Ann Harding

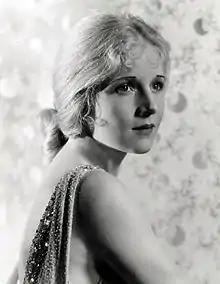
Harding in 1930

Ann Harding (born Dorothy Walton Gatley; August 7, 1902 – September 1, 1981) was an American theatre, motion picture, radio, and television actress. Harding was a regular on Broadway and on tour in the 1920s. In the 1930s, Harding was one of the first actresses to gain fame in the new medium of "talking pictures," and she was nominated for the Academy Award for Best Actress in 1931 for her work in "Holiday."